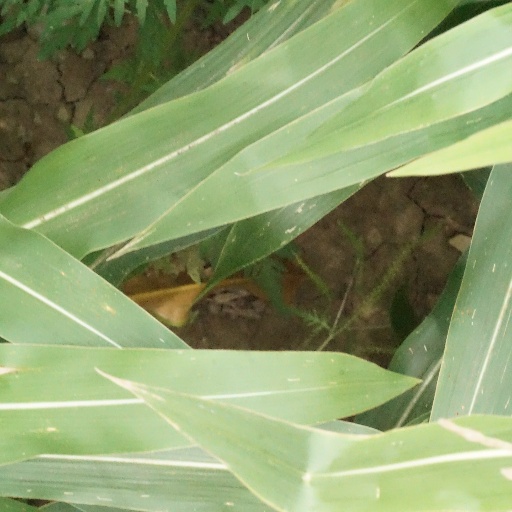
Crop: maize; corn